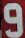
Number: 9